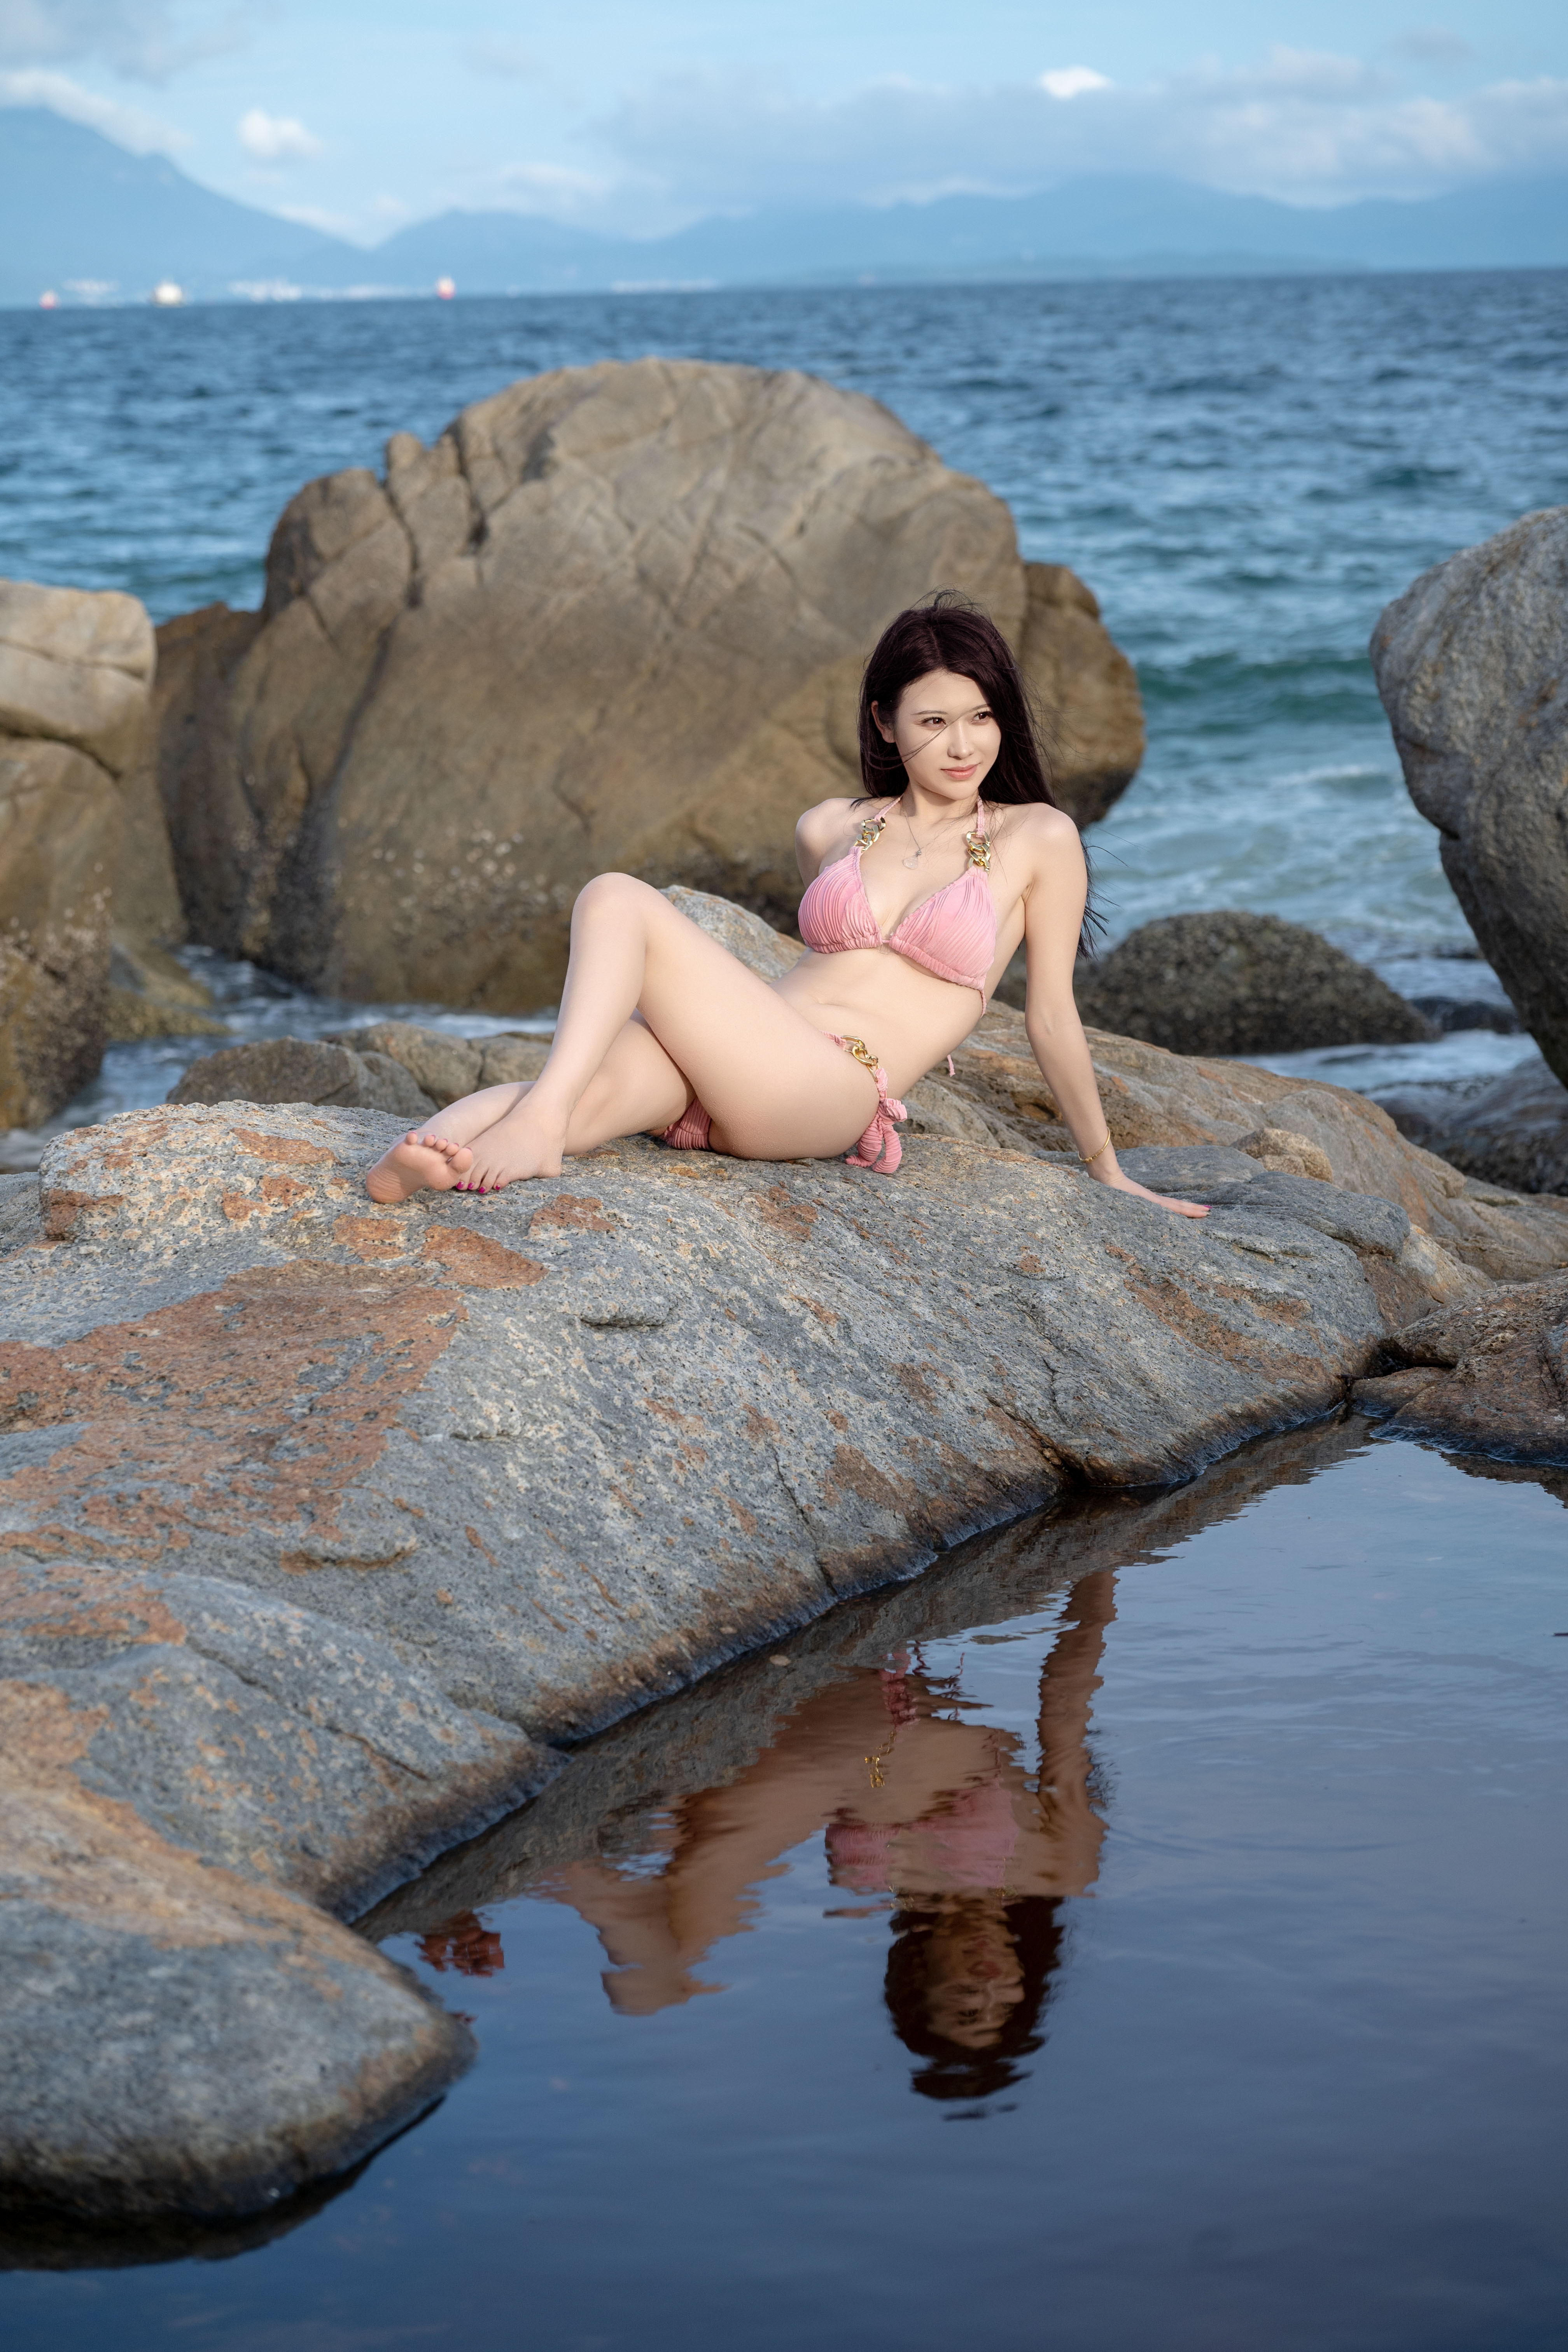
portrait, water, cloud, sky, leg, blue, azure, People in nature, smile, flash photography, wood, happy, coastal and oceanic landforms, leisure, lake, thigh, summer, horizon, fun, shore, travel, landscape, human leg, rock, sitting, barefoot, coast, wind wave, beach, headland, foot, ocean, tourism, vacation, wave, klippe, tropics, recreation, bay, cape, sea, bikini, sand, promontory, skerry, photo shoot